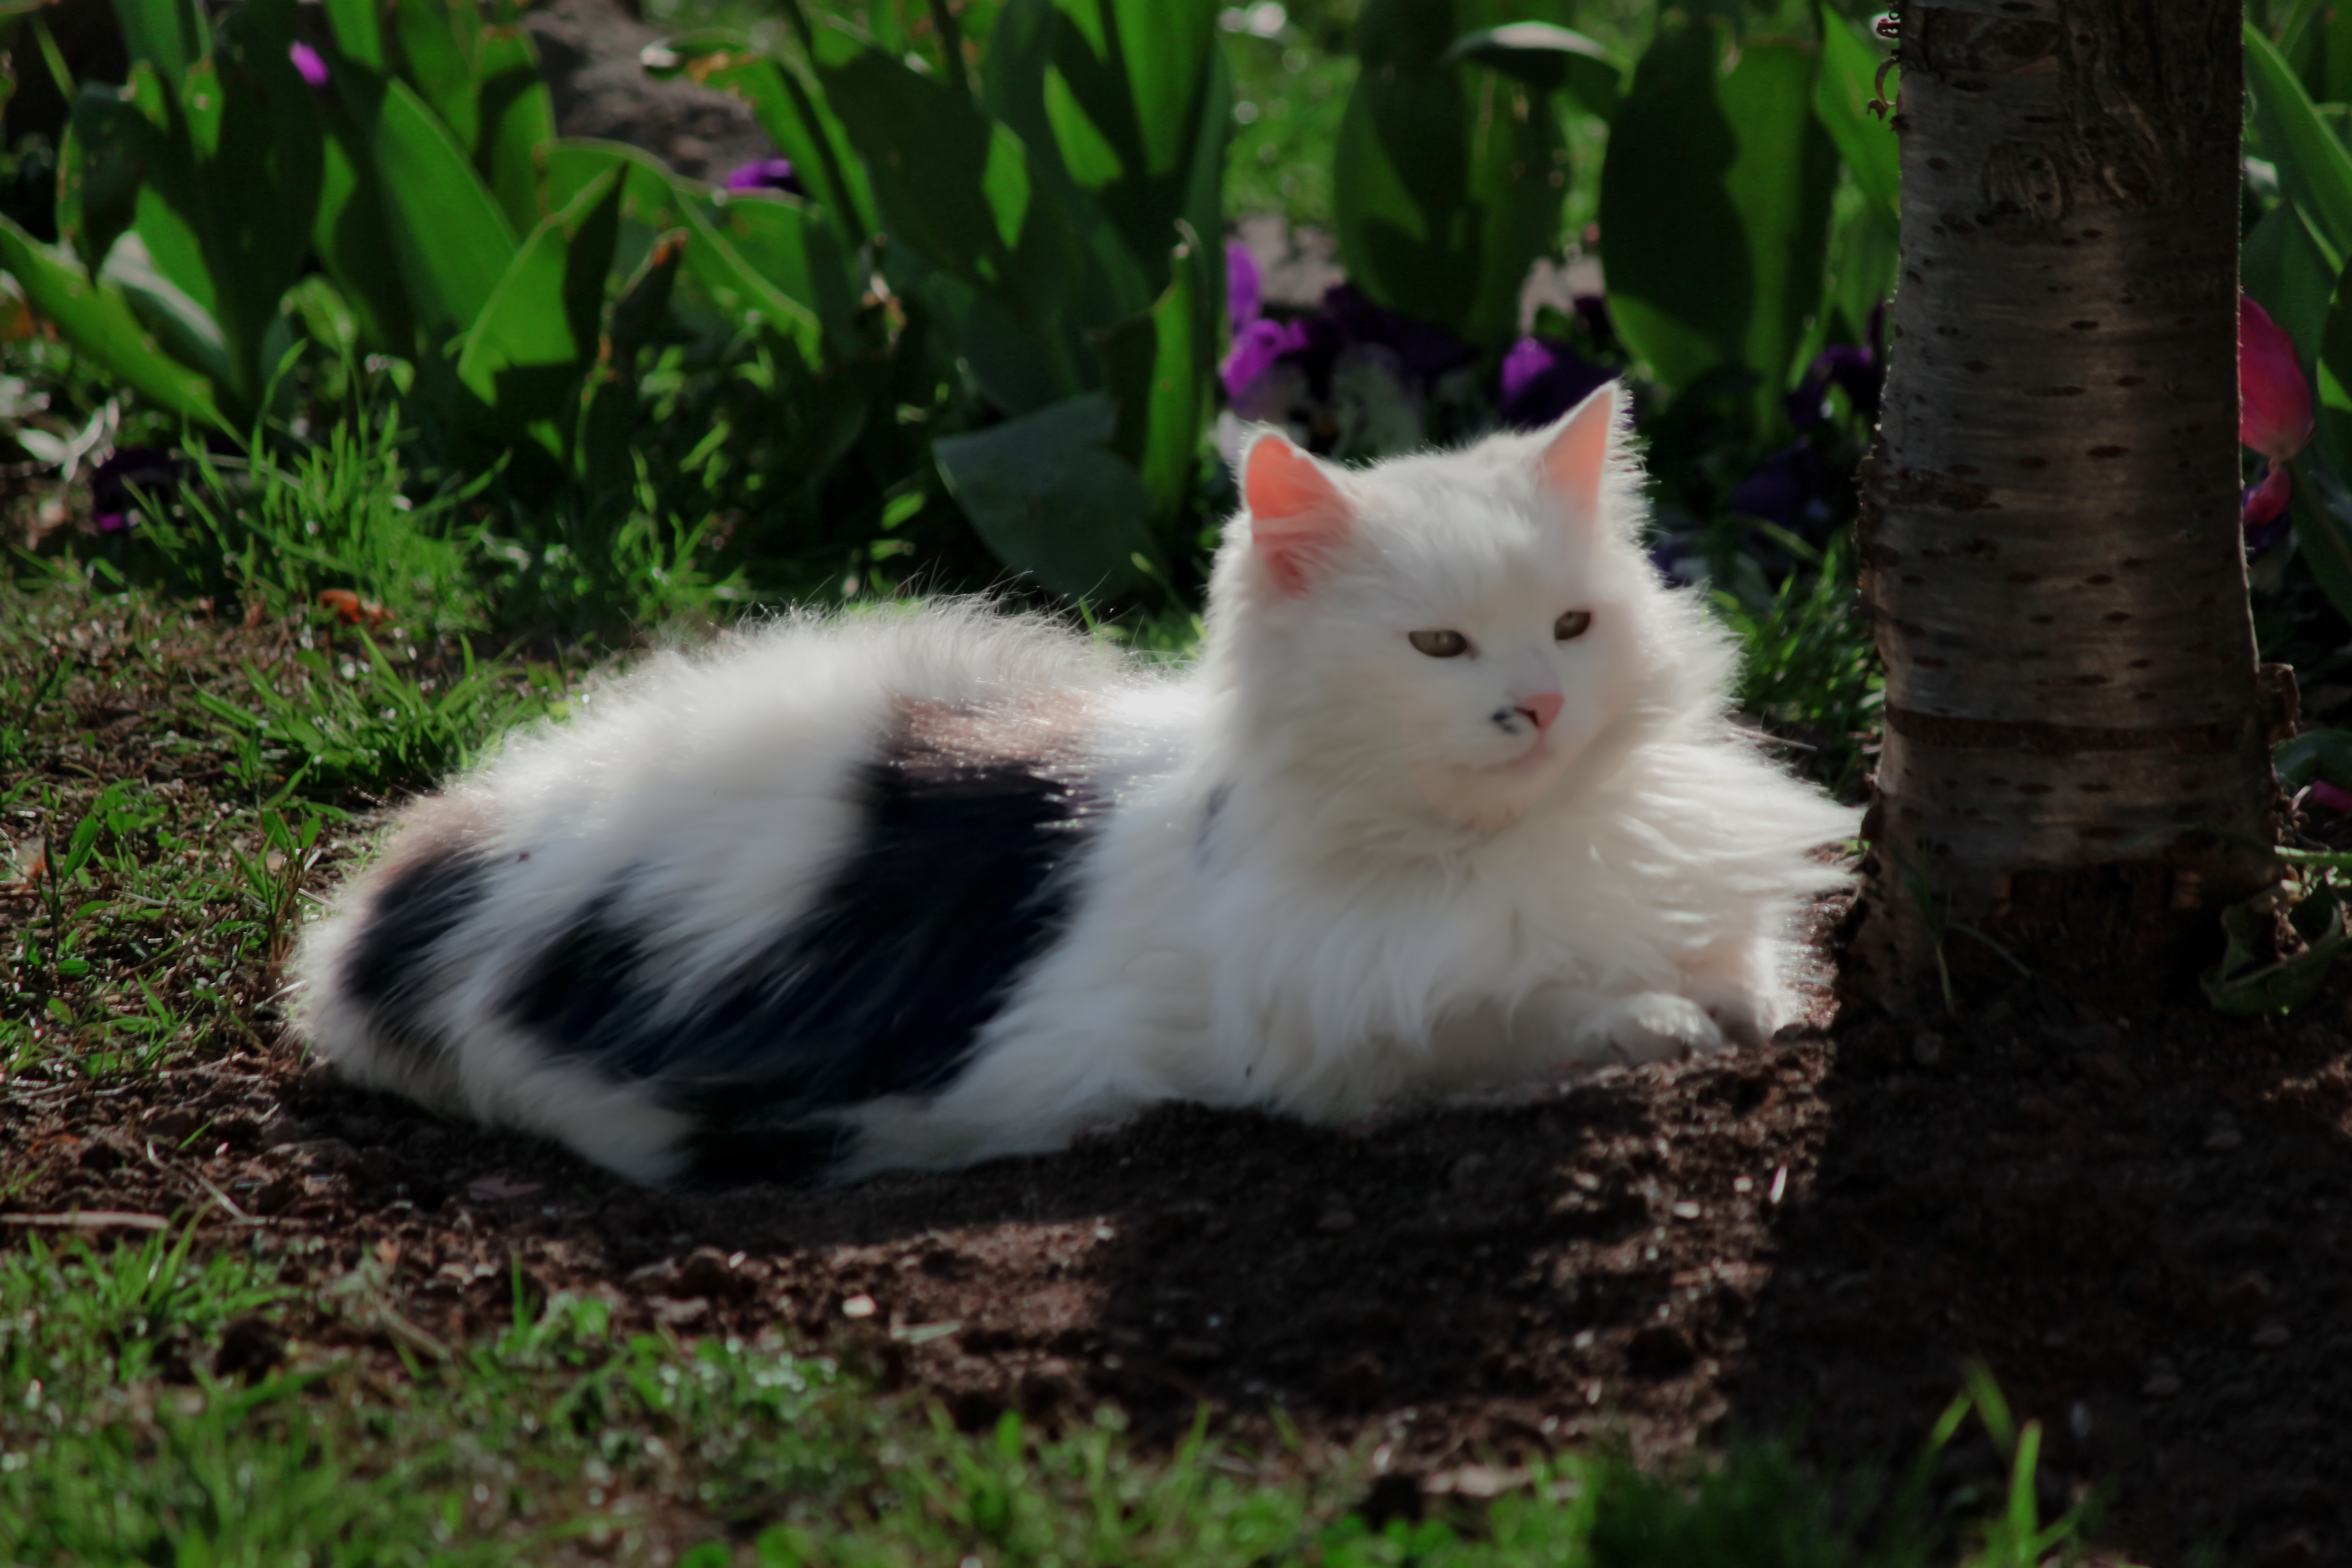
grass, kitten, cat, mammal, fauna, whiskers, vertebrate, ruby10, kittysuperstar, small to medium sized cats, cat like mammal